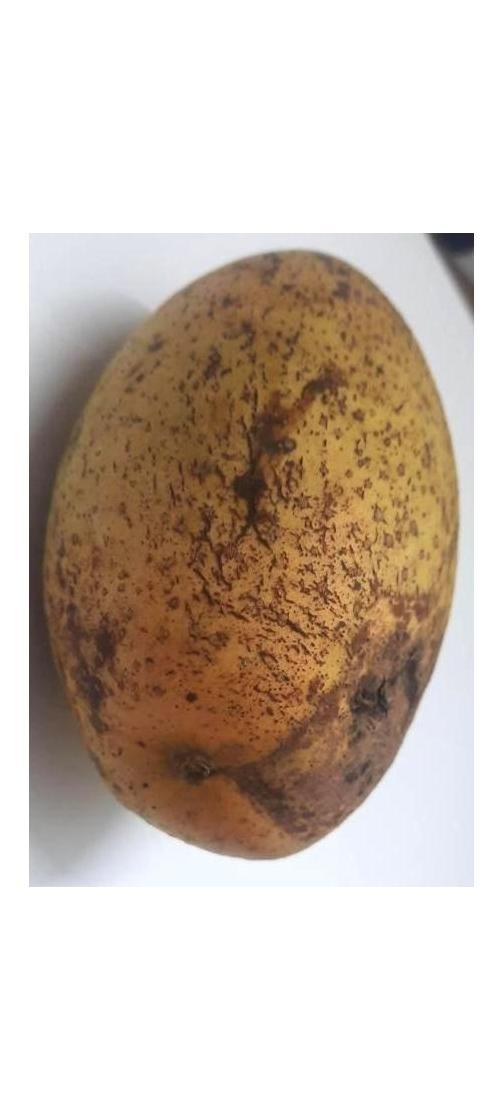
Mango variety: Ashshina Classic